List of heads of government of the Raj of Sarawak

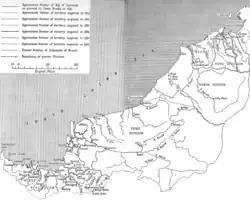
Map of the Raj of Sarawak, 1920s.

This article lists the heads of government of the Raj of Sarawak from 1843 to 1946, when the Raj of Sarawak was ceded to the United Kingdom and became the Crown Colony of Sarawak.